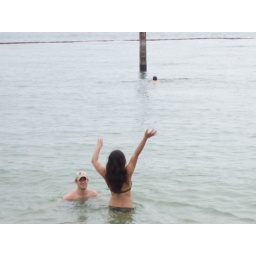
Waving at a Singapore Coast Guard boat in the water near us. Joe swimming out to touch the tide marker.